Hans Beham (1480–1533)

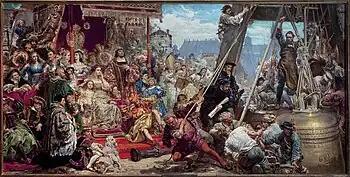
Jan Matejko, "Hanging of the Sigismund Bell" (1874))

Jan Matejko included the figure of Beham in his painting "The Hanging of the Sigismund Bell". He depicted him in the right part of the canvas, dressed in a leather apron, standing prominently among the group of craftsmen lifting the bell. According to , the figures of the bell founder and the king are the main protagonists of this painting.